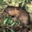
Label: beaver